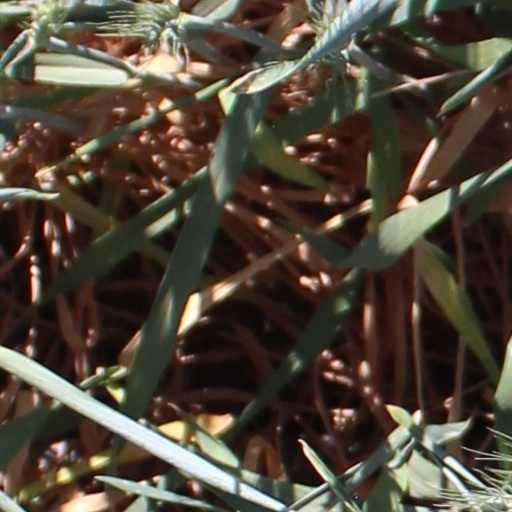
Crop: wheat